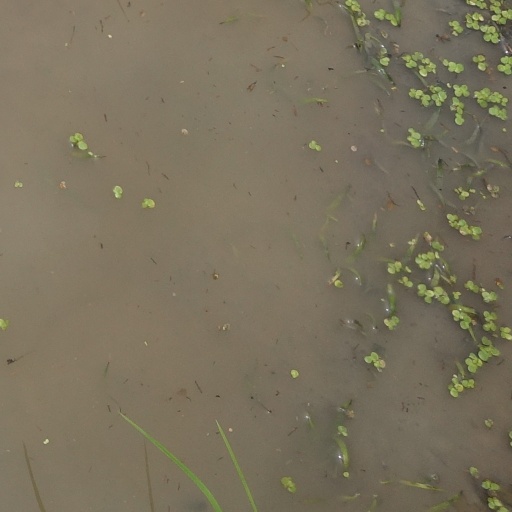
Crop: rice